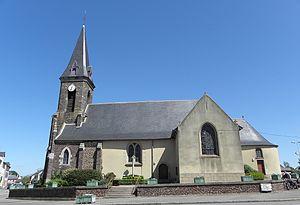
L'église Notre-Dame-de-la-Purification de L'Hermitage (35).
L'Hermitage est une commune française située dans le département d'Ille-et-Vilaine, en région Bretagne. Elle est l'une des 43 communes de Rennes Métropole.
Le calvaire est une croix monumentale de la commune de L'Hermitage, dans le département d’Ille-et-Vilaine en région Bretagne.